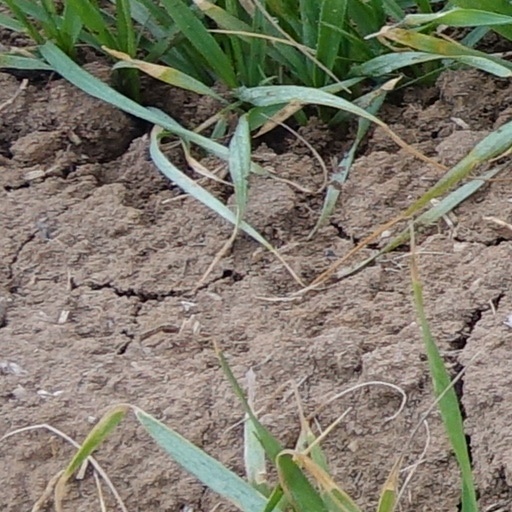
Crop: wheat